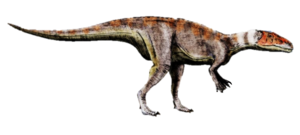
Dubreuillosaurus est un genre éteint de dinosaures carnivores, un théropode de la famille des mégalosauridés, qui vivait au Jurassique moyen durant le Bathonien. Ces fossiles ont été retrouvés en France, dans le département du Calvados en Normandie. Ils proviennent de la formation du calcaire de Caen datée de la base du Bathonien moyen, soit il y a environ 167 Ma.
Les Megalosauridae forment un clade de dinosaures théropodes Tetanurae basaux ayant vécu du Jurassique moyen au Jurassique supérieur sur l'ensemble des continents mis à part l'Océanie et l'Antarctique où leurs ossements n'ont pas encore été découverts. Les dernières études cladistiques qui ont été faites sur ces théropodes les rapprochent des Spinosauridae dont ils partagent la caractéristique anatomique d'avoir une griffe surdimensionnée au premier doigt de chaque main. Les membres les plus connus de ce clade sont le Megalosaurus découvert dans le Jurassique moyen d'Angleterre et premier dinosaure à avoir été décrit et nommé dans la littérature scientifique, et Torvosaurus, dinosaure carnivore du Jurassique supérieur des États-Unis. Les Megalosauridae semblent avoir disparu à la limite Jurassique/Crétacé et semblent avoir été remplacés par d'autres théropodes au Crétacé inférieur, en témoigne l'absence totale de leur restes au Crétacé.